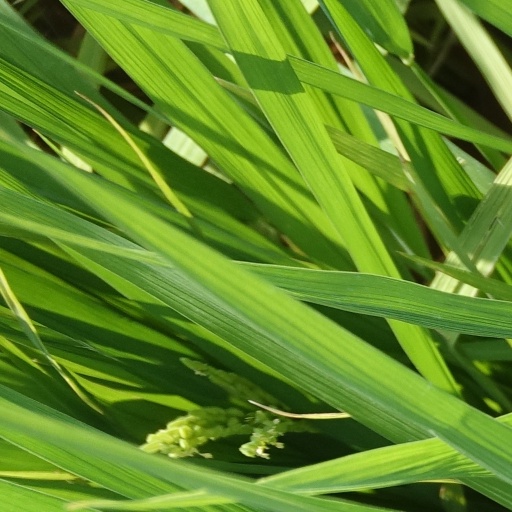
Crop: rice